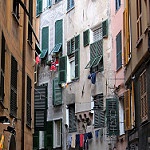
Label: street